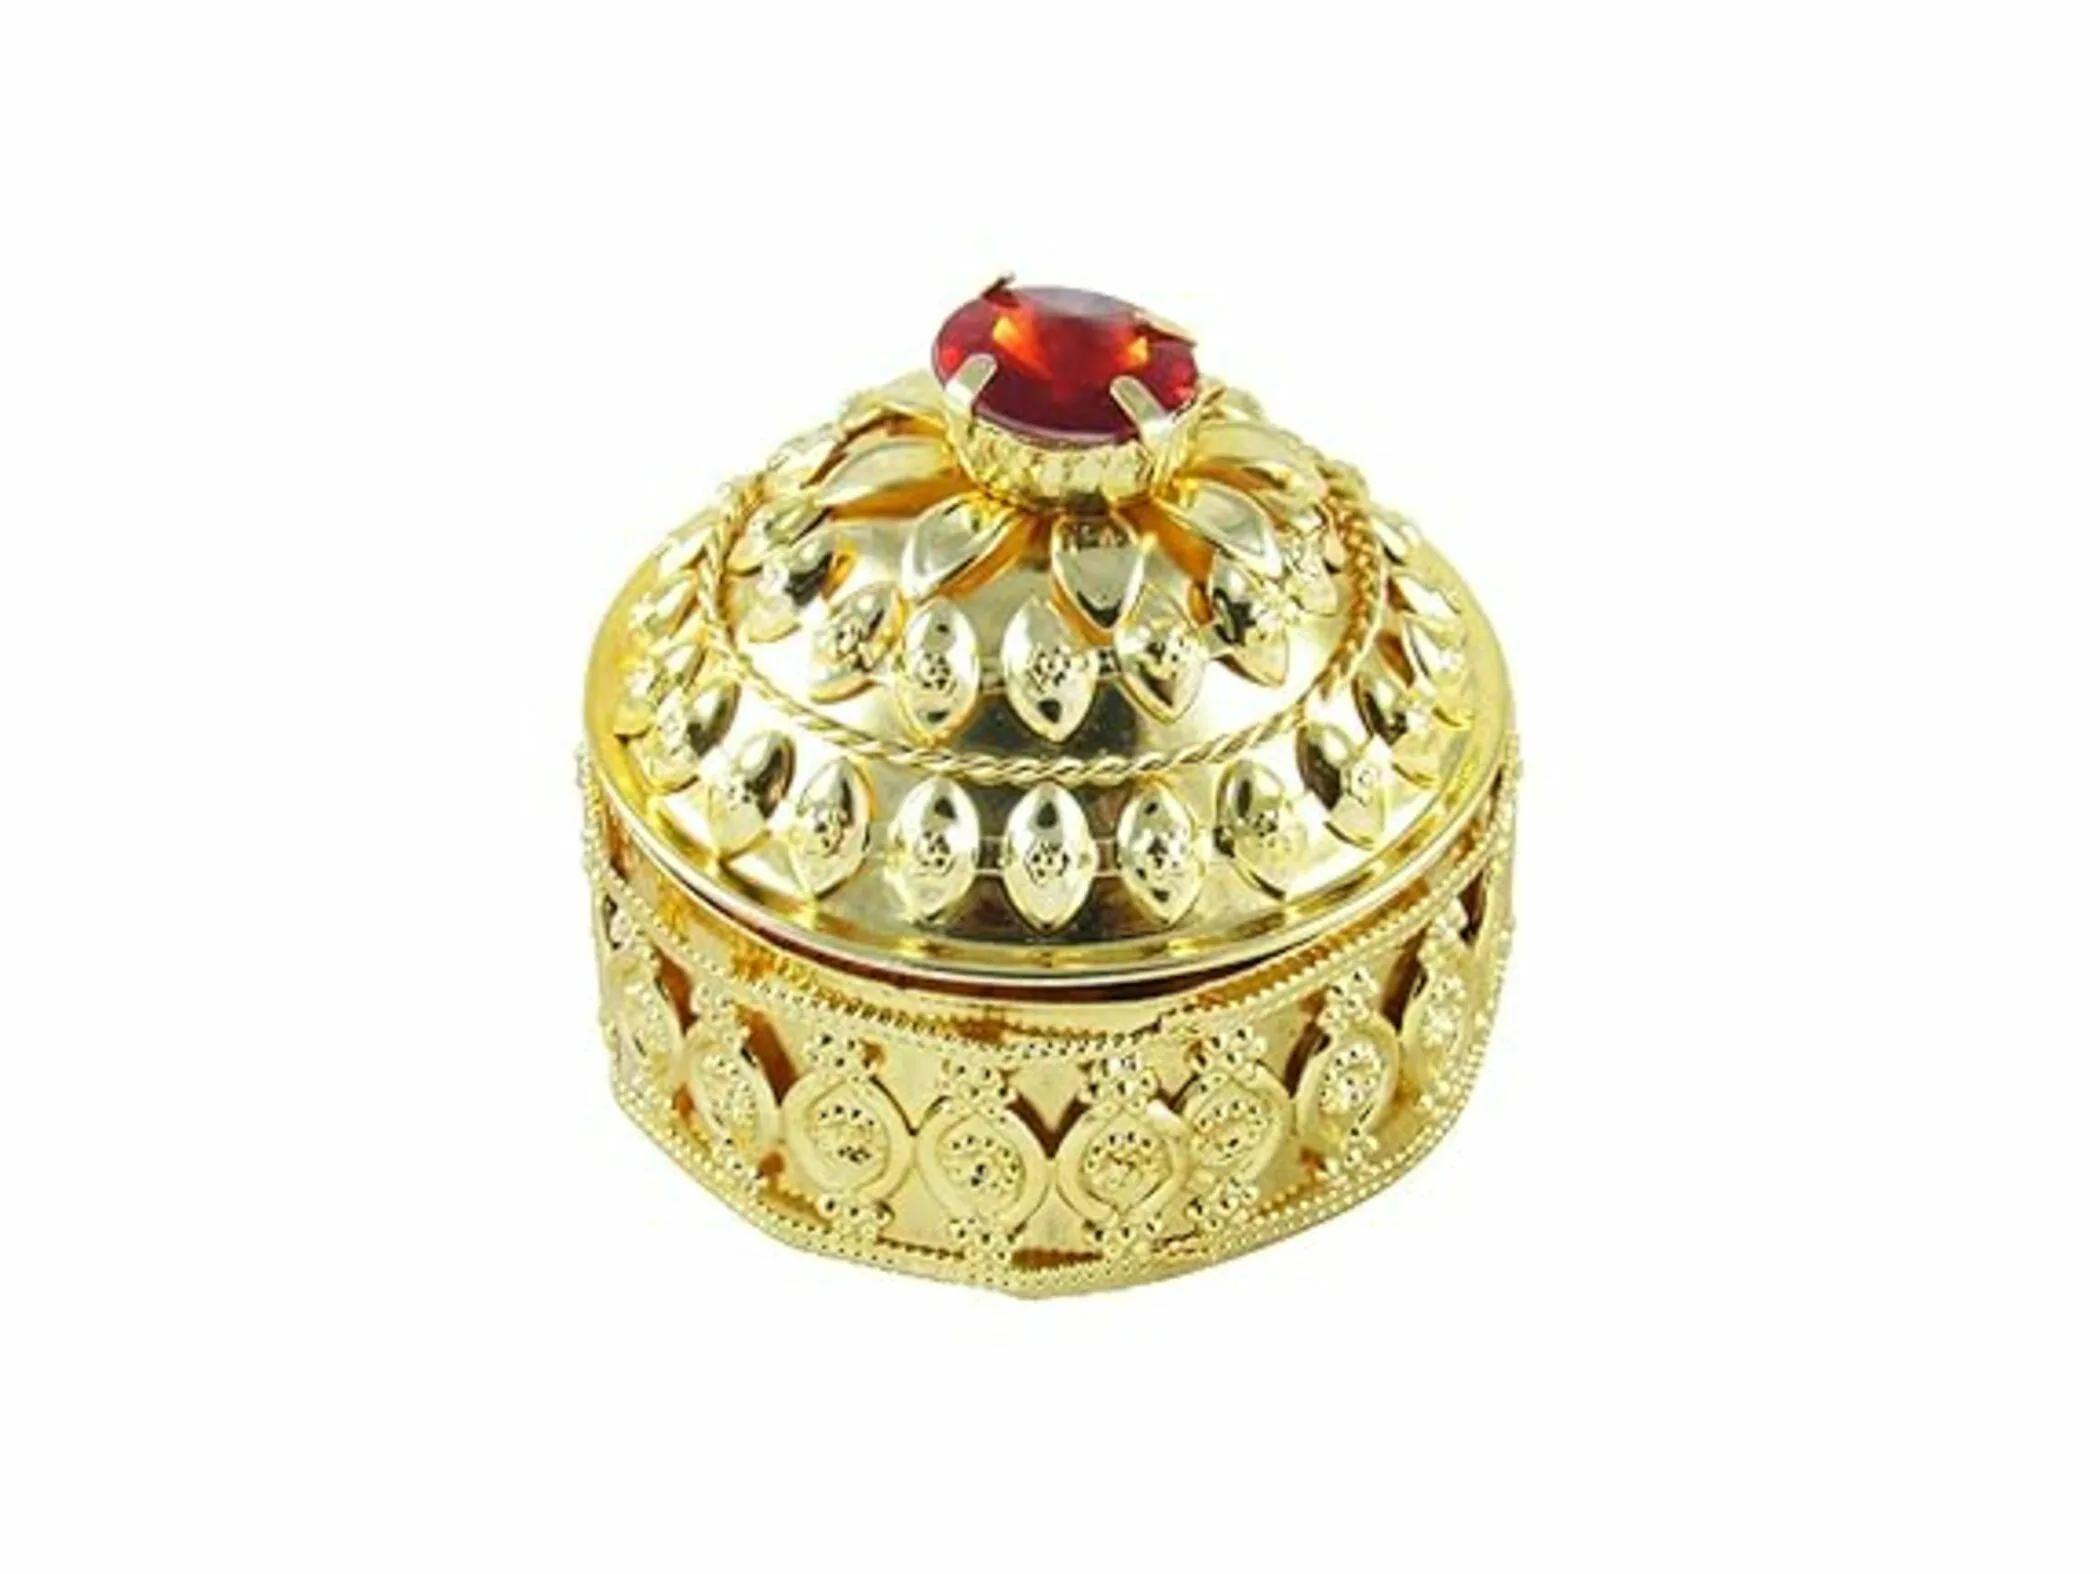
 GoldGiftIdeas Pure 999 Silver Nakshi OM Rakhis for Brother, Silver Shining Rakhi for Raksha Bandhan (Men/Boys), Rakhi Gift for Bhaiya with Golden Dabbi Pack Of 2
Type: Rakhis
Brand: GoldGiftIdeas
Price: Rs. 629
 Rakhi Traditional Rakshabandhan Gift to Brothers from Beloved Sisters Rakshabandhan or Rakhi is a festival celebrating and honouring sibling love. It is love at its purest & deepest point and is portrayed in the form of the sister reminding the brother of the undying bond between them by tying a holy thread and true to his nature the brother reiterates his pledge to care for his sister in body mind and spirit. Honouring this ancient festival of morals and self-sacrificing love, we brings home-spun rakhis prepared in the time honoured tradition and with same love & care that equates sisterly love.
Features: Package Contains: 1 Pure 999 Silver Rakhi and 1 Golden Dabbi, Color - Silver, Material - Pure 999 Silver.,Rakhi's symbolizes the sister's love and prayers for her brother's well being, and the brother's lifelong vow to protect her,Shiny Rakhi with Red and Silver Cotton, gives Elegant looks in your brother's hand.